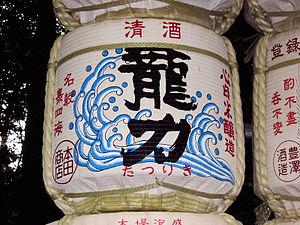
De par la nature même de l'archipel japonais, composé de nombreuses îles et s'étendant sur plus de 3 500 kilomètres, la cuisine japonaise est avant tout une cuisine de région, où certains principes majeurs se déclinent au gré des goûts et des ingrédients locaux à disposition. Il en résulte une très grande diversité de plats ; cependant, ces cuisines ont été progressivement marquées à la fois par des évolutions communes du mode de consommation dans tout le pays et par des innovations étrangères rapidement acceptées, diffusées et adaptées partout dans le pays.
En français, le mot saké désigne une boisson alcoolisée japonaise à base de riz. Il s'agit d'un alcool de riz produit par fermentation titrant de 14 à 17°. En japonais, bien que ce même terme sake ou o-sake désigne cette boisson, son sens peut s'étendre selon le contexte à toute boisson alcoolisée, aussi les Japonais utilisent-ils plutôt le terme nihonshu, pour être plus spécifique.